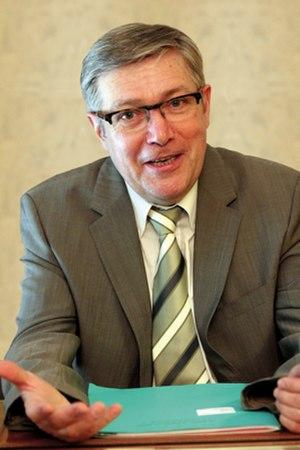
Portrait Septembre 2012.
Didier Mouly, né le 11 mai 1951 à Béziers, est un avocat et homme politique français. Il est maire de Narbonne depuis 2014, et président de la communauté d'agglomération du Grand Narbonne depuis le 15 juillet 2020.
Robert Ménard, né le 6 juillet 1953 à Oran, est un journaliste, essayiste, éditeur et homme politique français.
Narbonne est une commune française située dans le département de l'Aude, en région Occitanie. La commune est traversée par le canal de la Robine, classé au patrimoine mondial de l'humanité de l'UNESCO depuis 1996.